Jordan Zimmermann

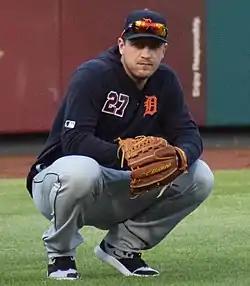
Zimmermann with the Detroit Tigers in 2019

Jordan M. Zimmermann (born May 23, 1986) is an American former professional baseball pitcher. He played in Major League Baseball (MLB) for the Washington Nationals, Detroit Tigers, and Milwaukee Brewers. Zimmermann was a two-time MLB All-Star, and co-led the National League in wins in 2013. In 2014, Zimmermann pitched the first no-hitter in Washington Nationals history.